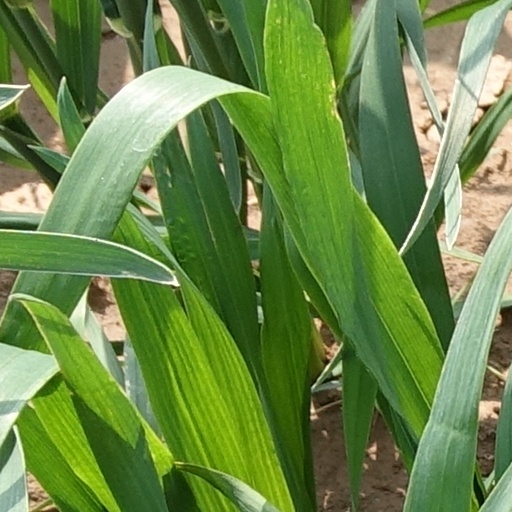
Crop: wheat